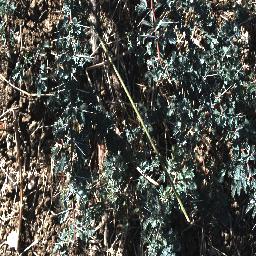
Label: prickly_acacia